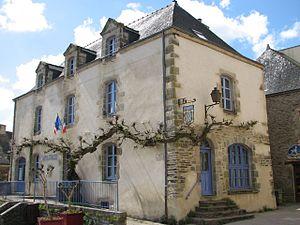
Mairie de Rochefort-en-Terre
Rochefort-en-Terre [ʁɔʃfɔʁ ɑ̃ tɛʁ] est une commune française, située dans le département du Morbihan en région Bretagne. En 2016, Rochefort-en-Terre a été élu « Village préféré des Français ».